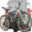
Label: bicycle